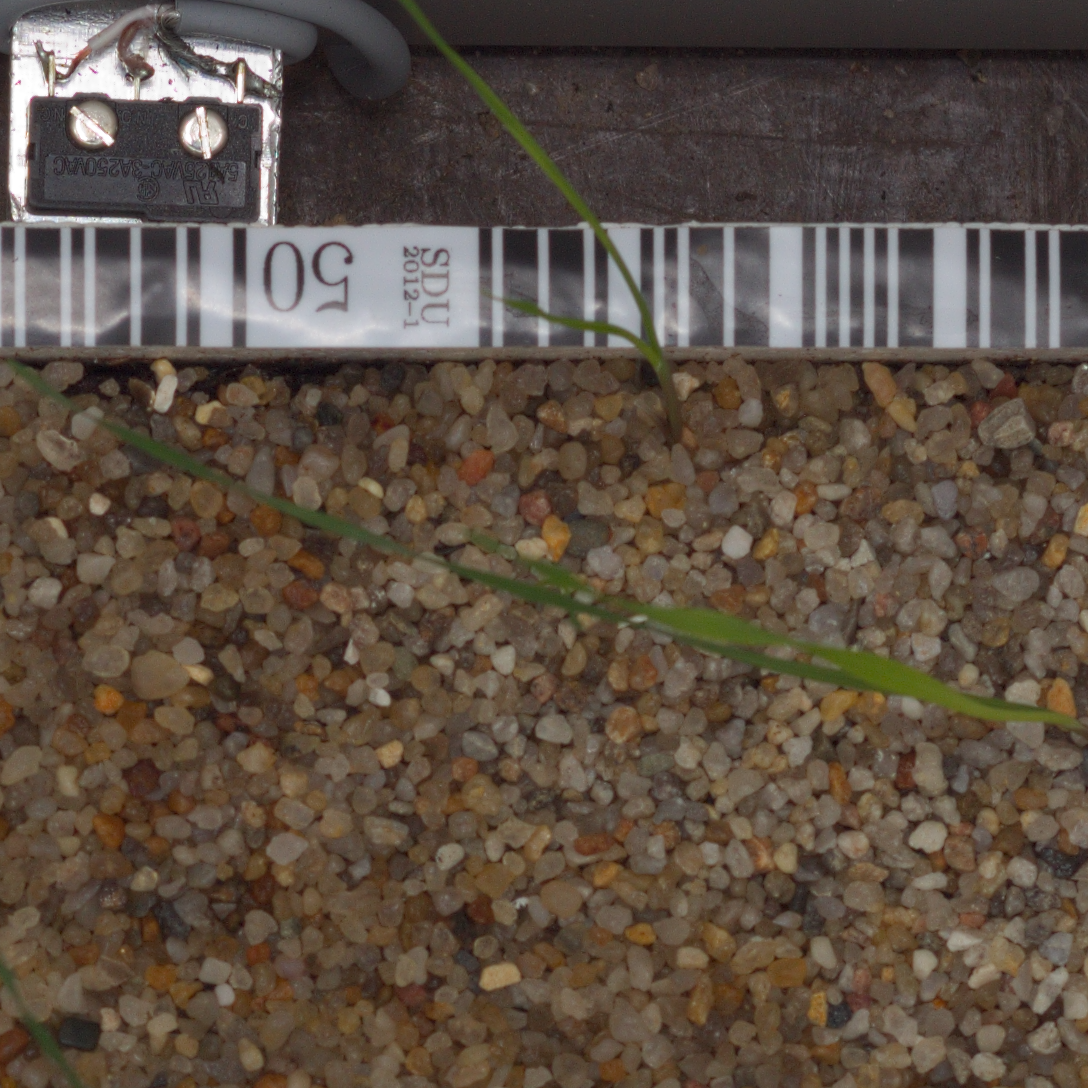
Label: black_grass